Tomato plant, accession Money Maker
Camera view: vertical (180 deg); turntable rotation: 90 degrees
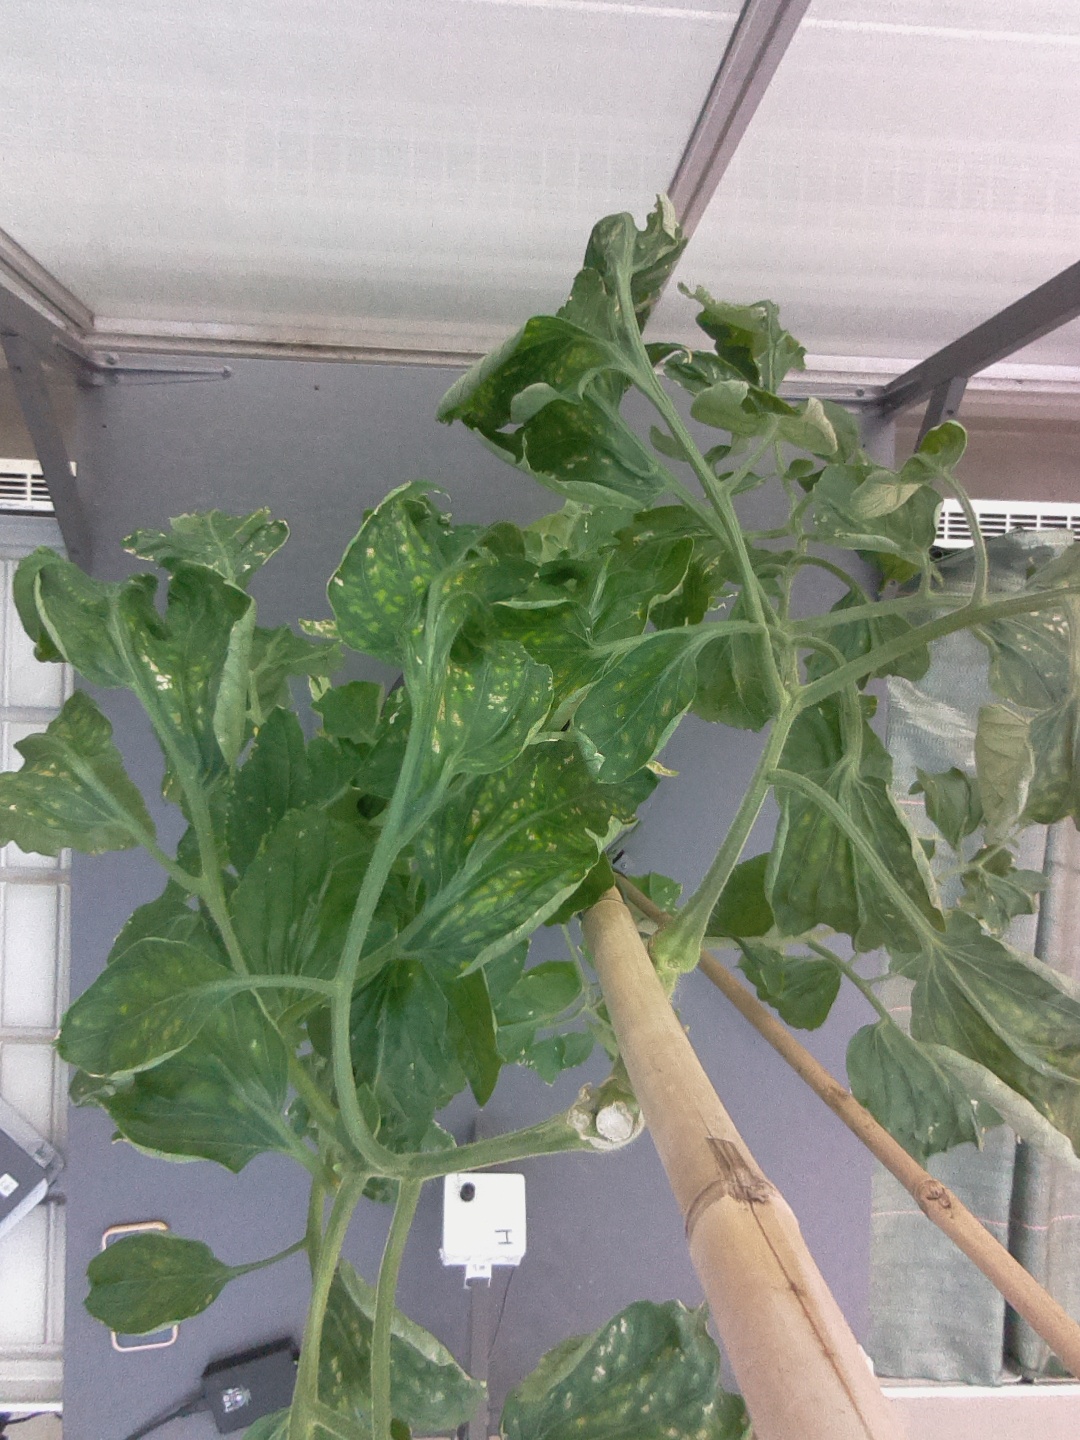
BBCH growth stage 29: 90%-100% Side shoots formed